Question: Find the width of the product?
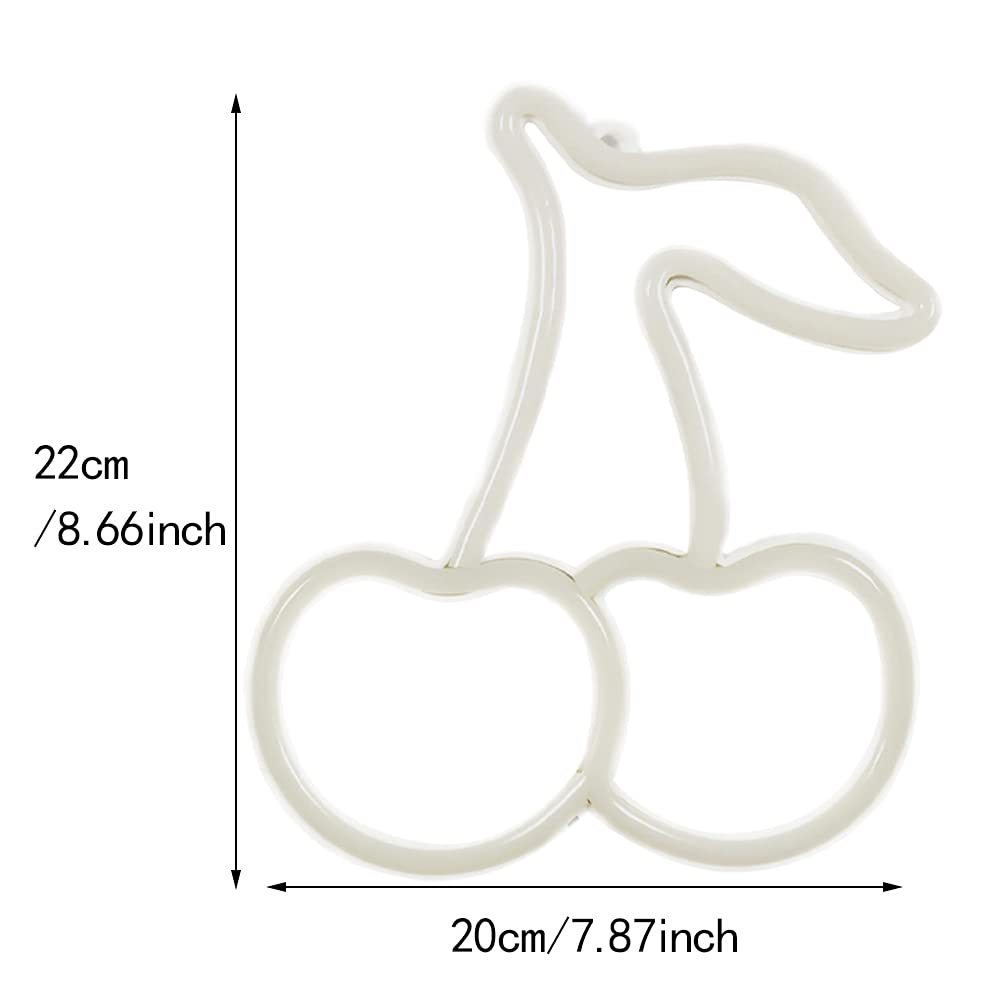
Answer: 20.0 centimetre